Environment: real
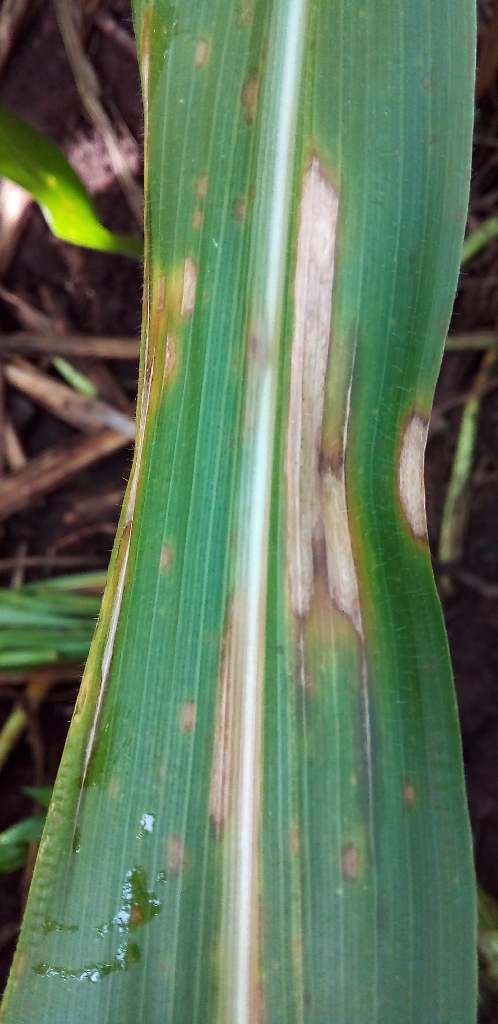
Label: northern_corn_leaf_blight